Names and titles of Jesus in the New Testament

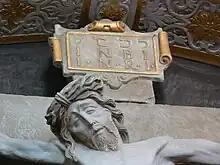
The acronym INRI (Jesus of Nazareth, King of the Jews) written in three languages, as in , Ellwangen Abbey, Germany

Just as the Gospel of John proclaims the universal relevance of the Incarnation of Jesus as Logos, the Pauline view emphasizes the cosmic view that his birth, Crucifixion and Resurrection brought forth a new man and a new world. Paul's eschatological view of Jesus counter-positions him as a new man of morality and obedience, in contrast to Adam. Unlike Adam, the new man born in Jesus obeys God and ushers in a world of morality and salvation.